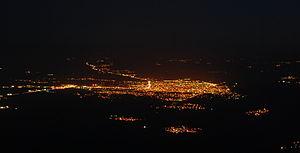
Aksaray est une ville du centre de la Turquie en Cappadoce, préfecture de la province et chef-lieu du district du même nom.